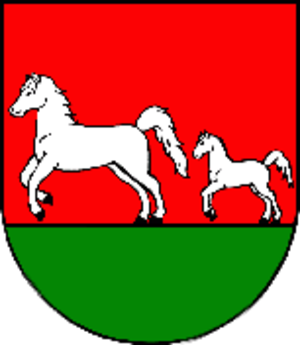
Majerovce allemand : Meierhöfen bei Fröhnel est un village de Slovaquie situé dans la région de Prešov.